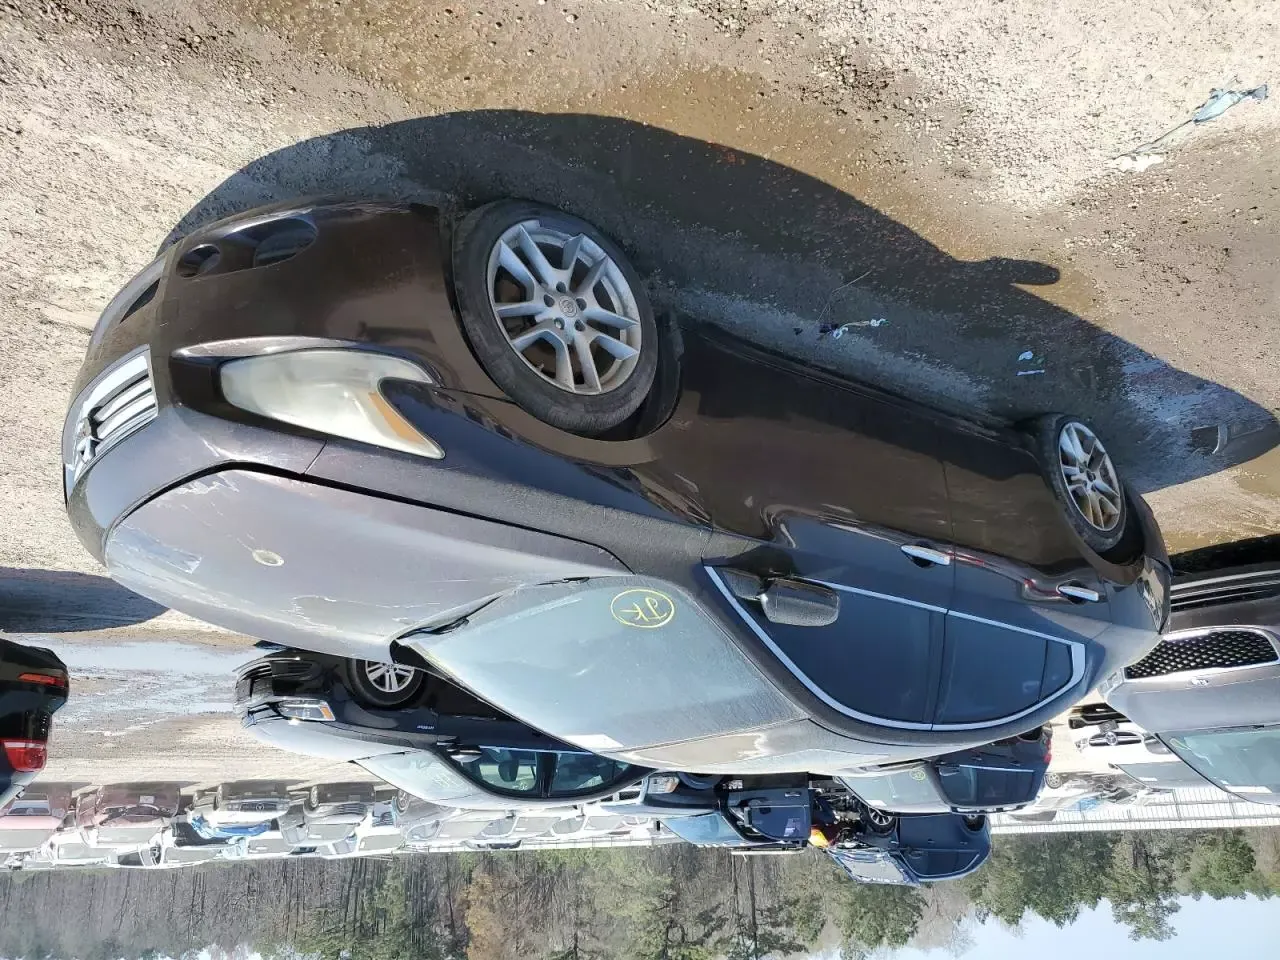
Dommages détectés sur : capot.
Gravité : mineur